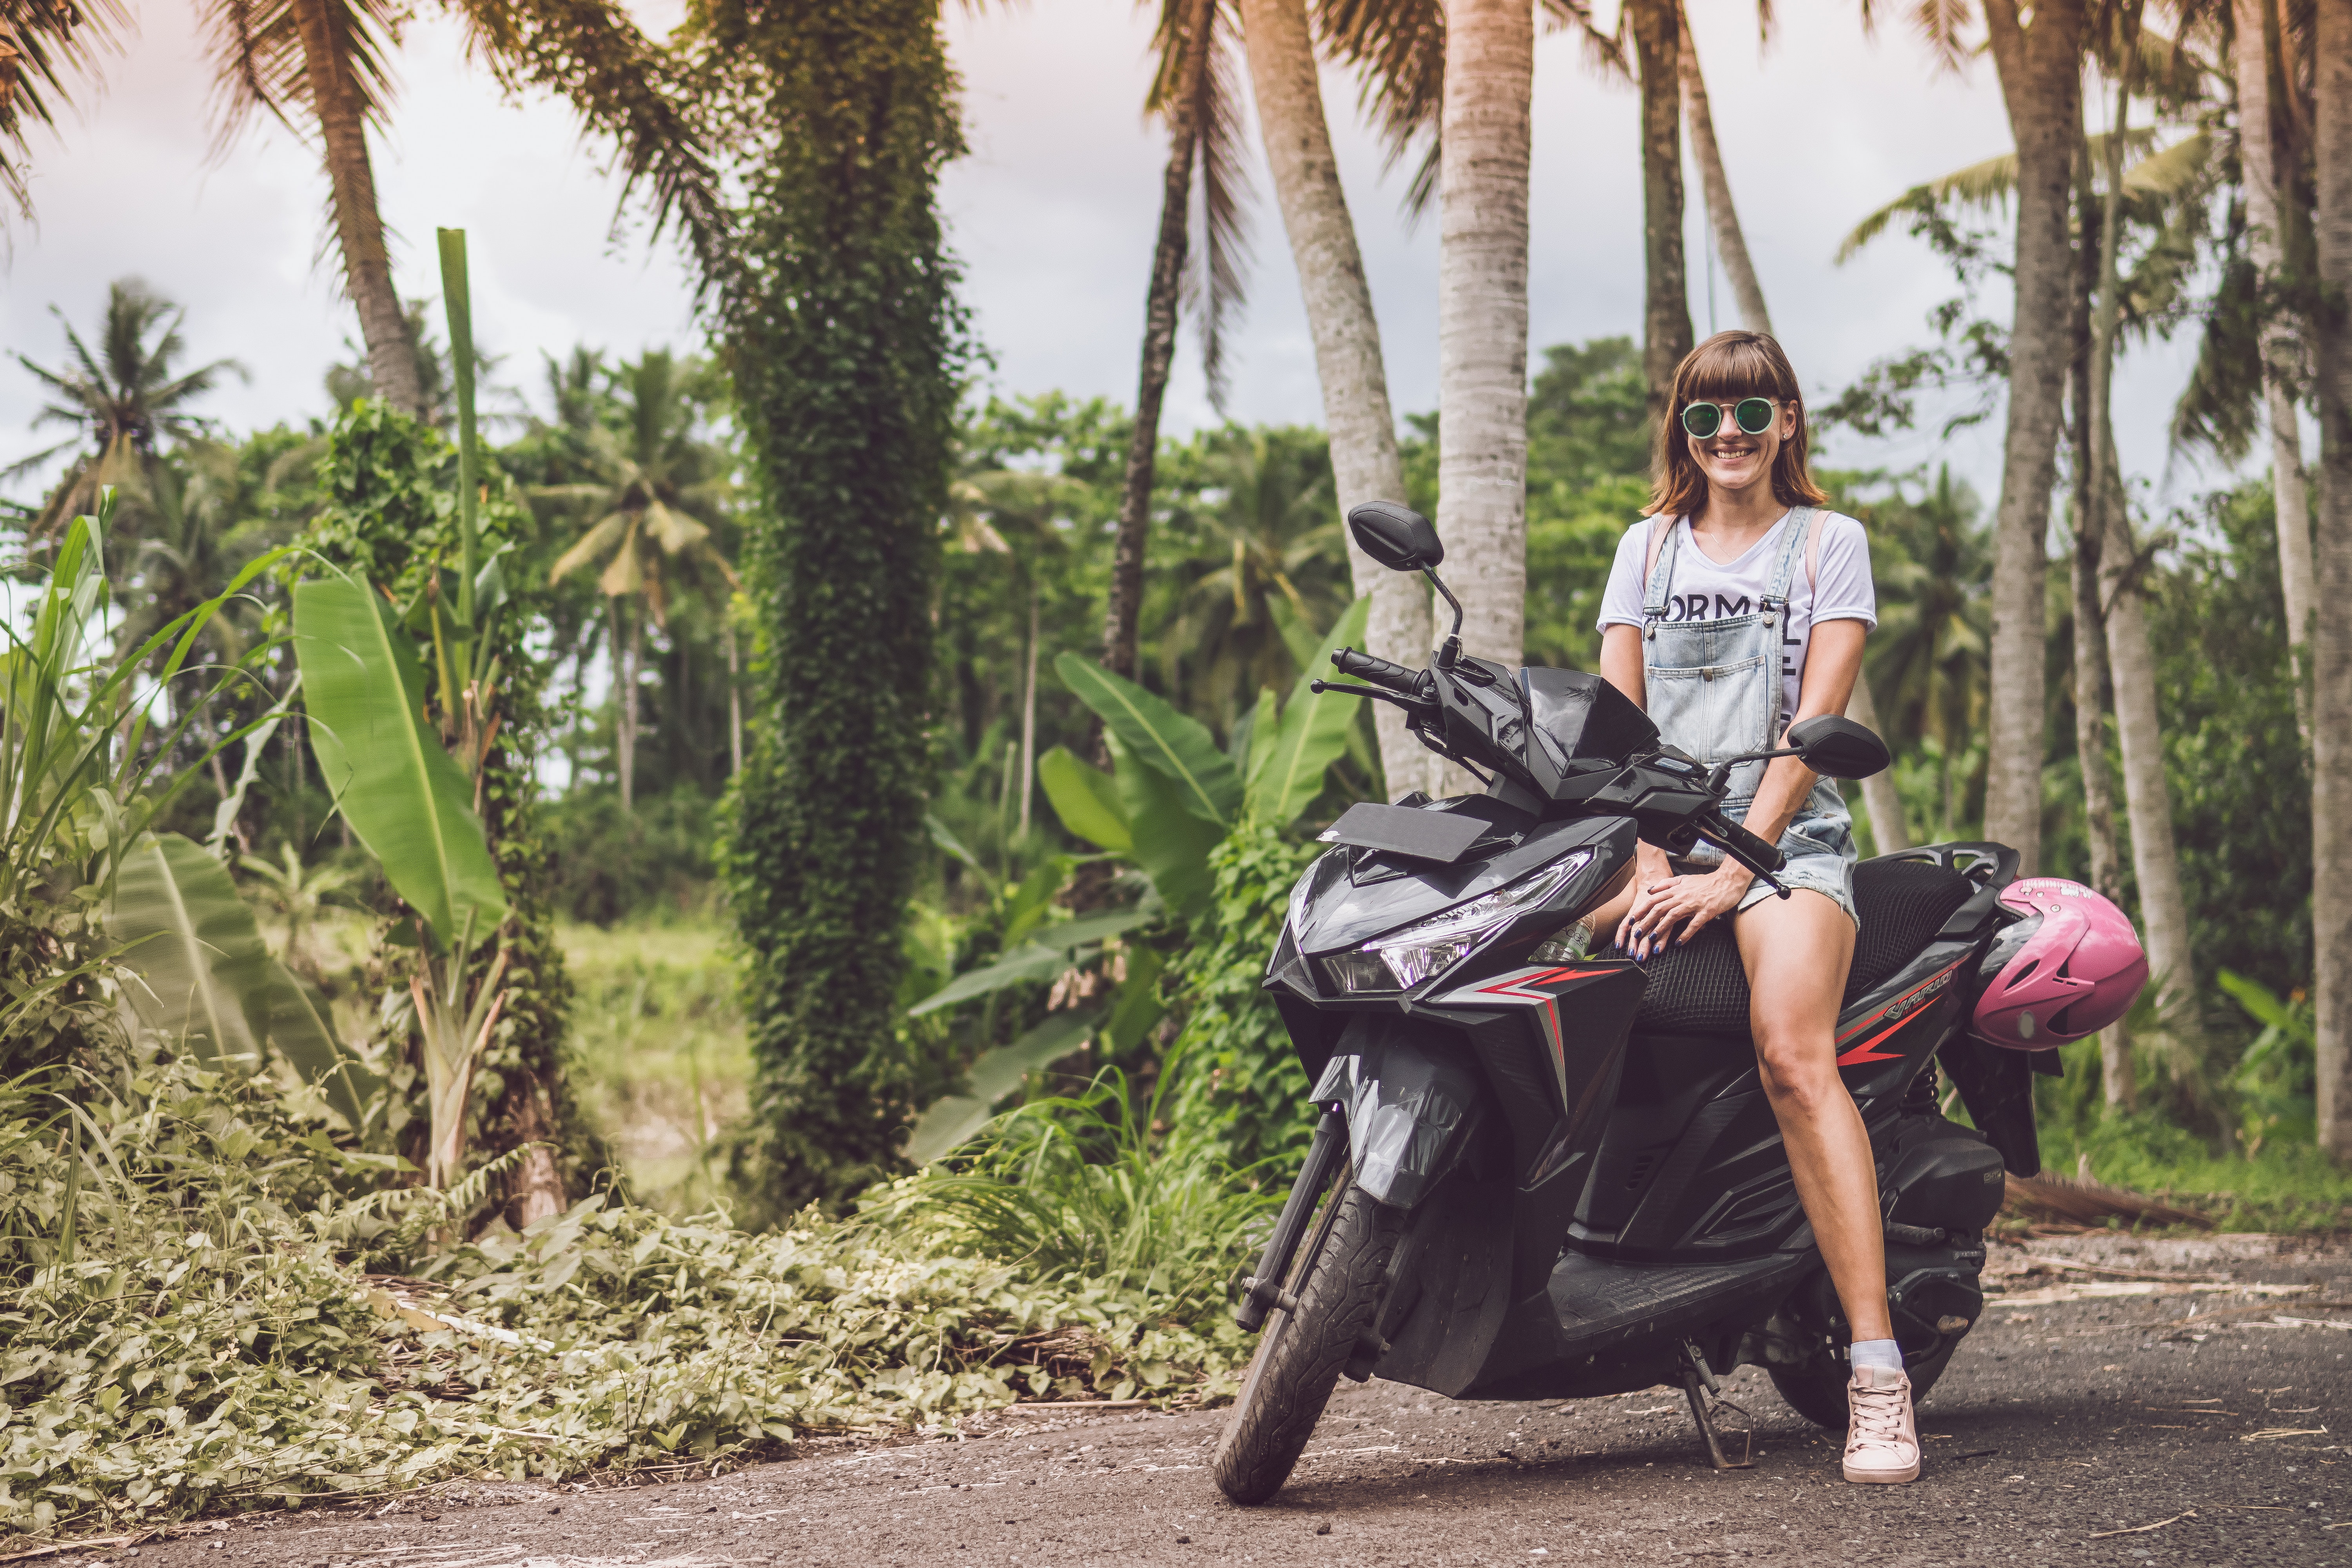
vehicle, product, tree, transport, motorcycle, mode of transport, adaptation, plant, road, palm tree, adventure, leisure, photography, vacation, travel, soil, sitting, forest, jungle, arecales, car, tourism